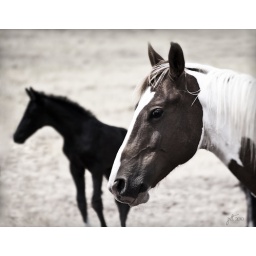
Profile of a horse that was grazing in a field with a herd.